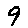
Label: 9